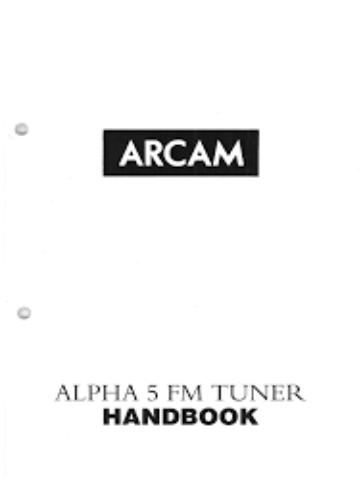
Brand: Arcam
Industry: Electronic